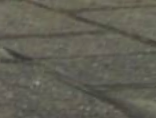
Surface type: concrete plates